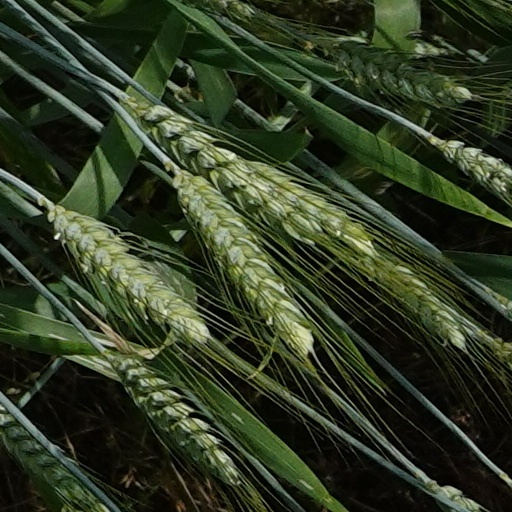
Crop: wheat